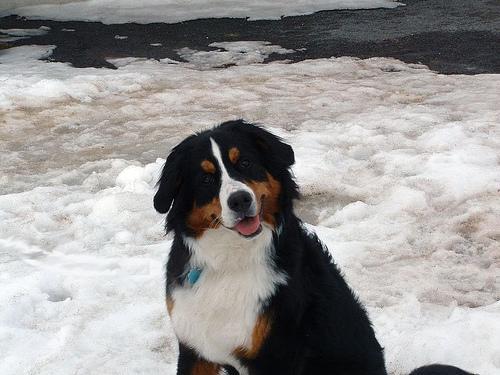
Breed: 211-n000061-Bernese_mountain_dog